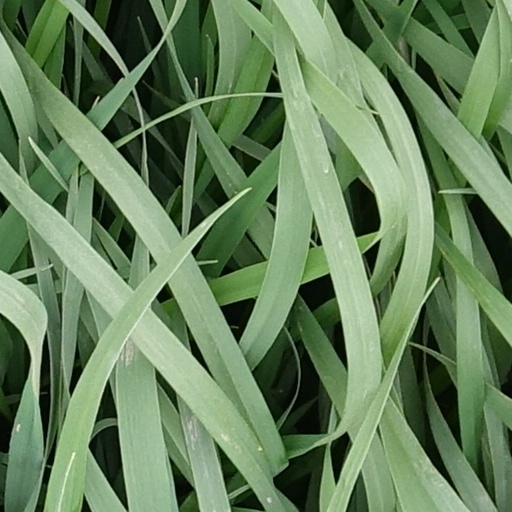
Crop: wheat